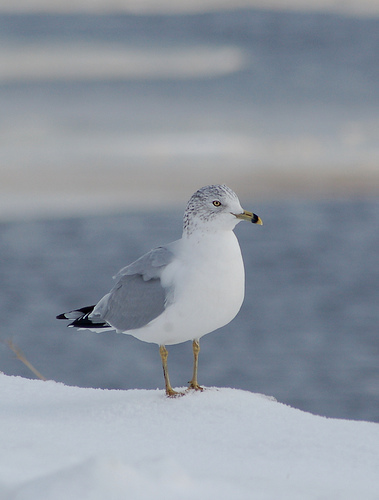
the belly of the bird is white and the wings are grey.
a white gull has black ring on its yellow beak, white head dotted with black, and has black tail.
this bird has a white belly, breast and throat, grey wings, speckled grey nape and crown, and a black patch on its bill.
a white bird with light grey wings and a black tail with vibrant grey patterning starting at the head.
this bird has a white belly and chest, with gray wings that have black tips.
this white bird has gray wings and a yellow bill with a black dot on its end.
this particular bird has a belly that is white and gray wings
this bird has a white chest and a long narrow yellow beak.
this small bird has with white and grey.
this bird has white belly and breast, spotted grey crown and yellow bill.
Species: Ring Billed Gull